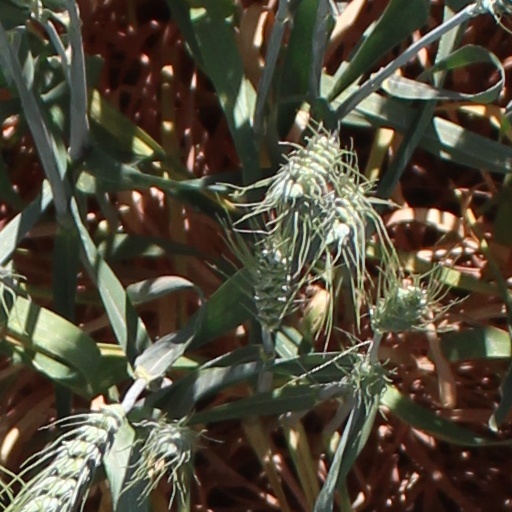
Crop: wheat